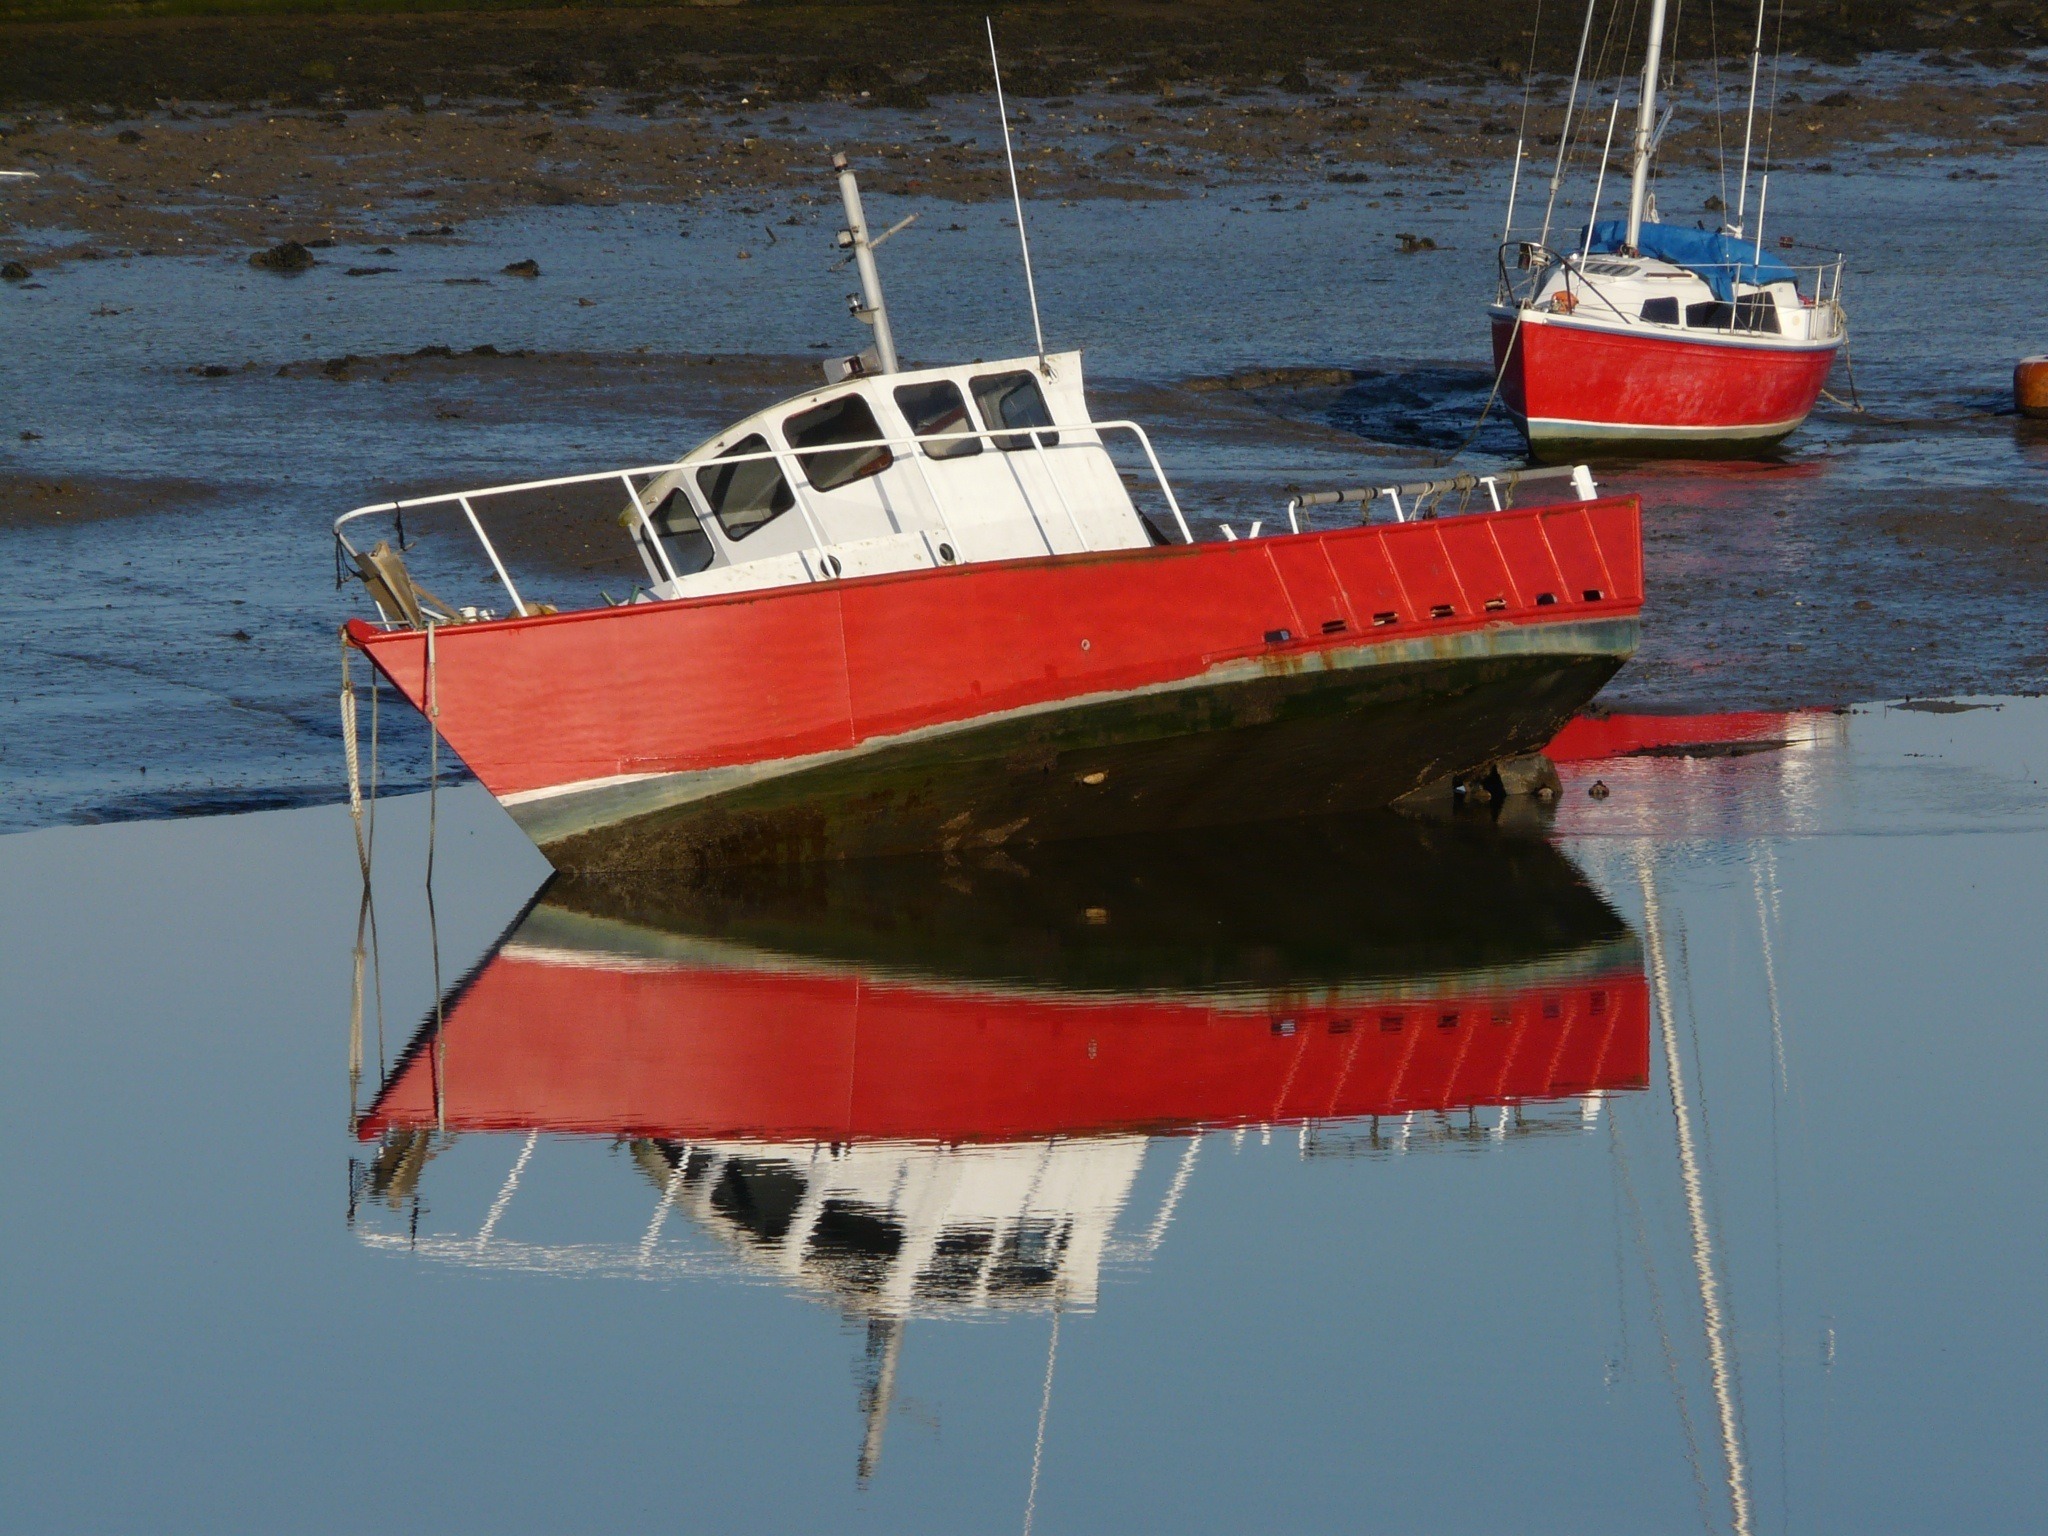
sea, water, mooring, boat, ship, reflection, red, vehicle, mast, low tide, empty, beached, boating, boats, problem, watercraft, anchored, fishing vessel, tipped, fareham creek